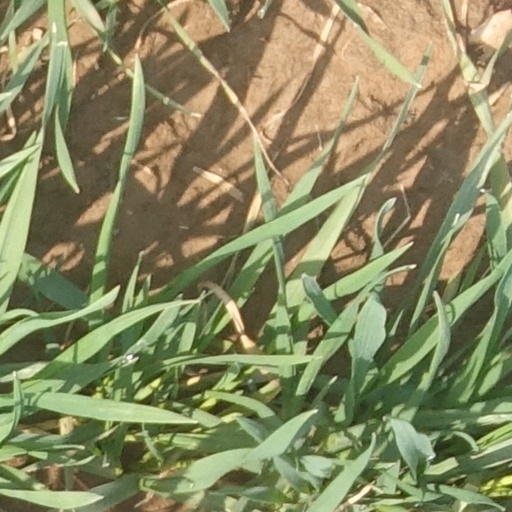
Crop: wheat